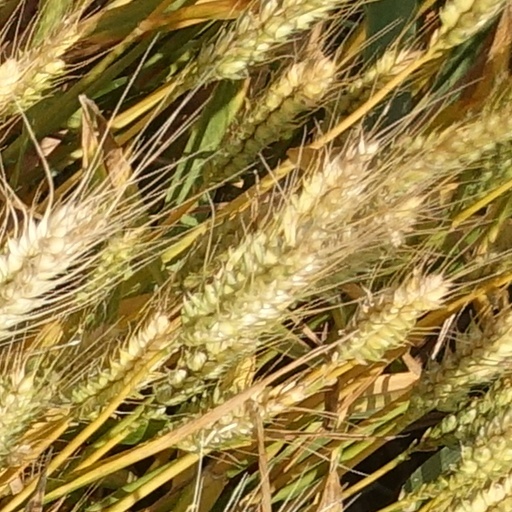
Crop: wheat